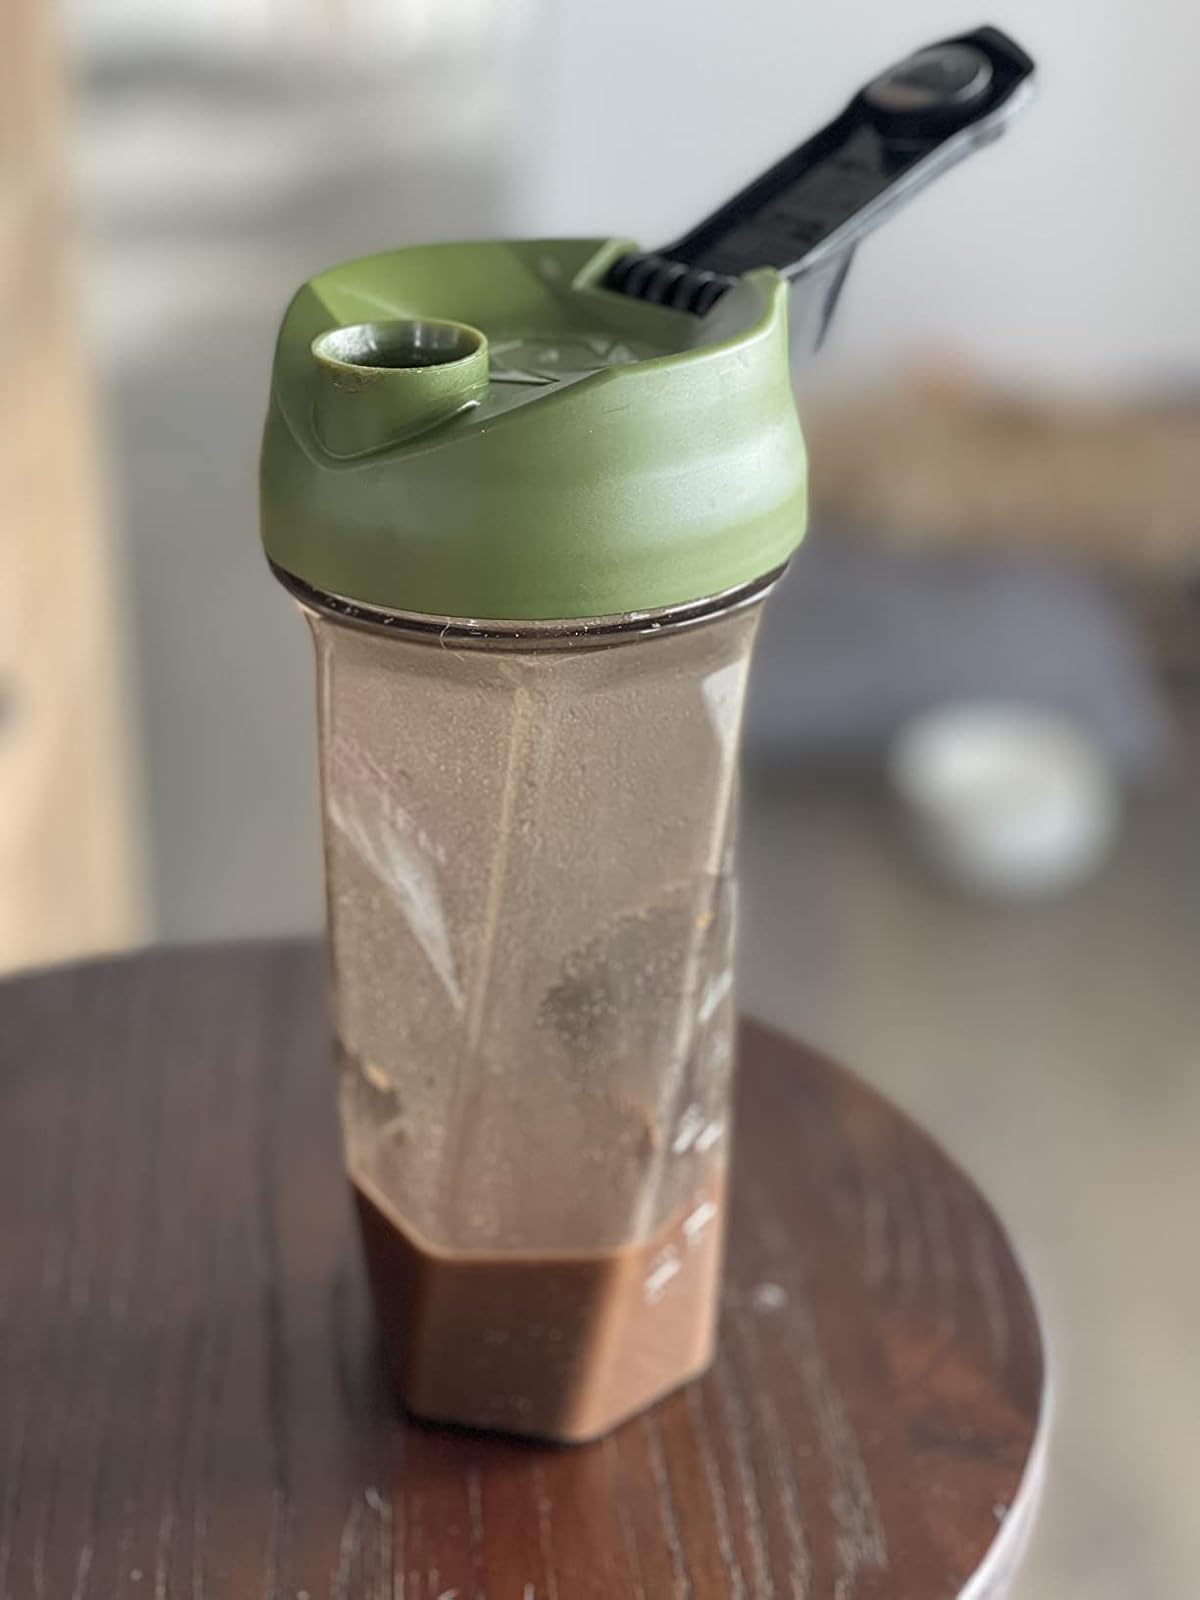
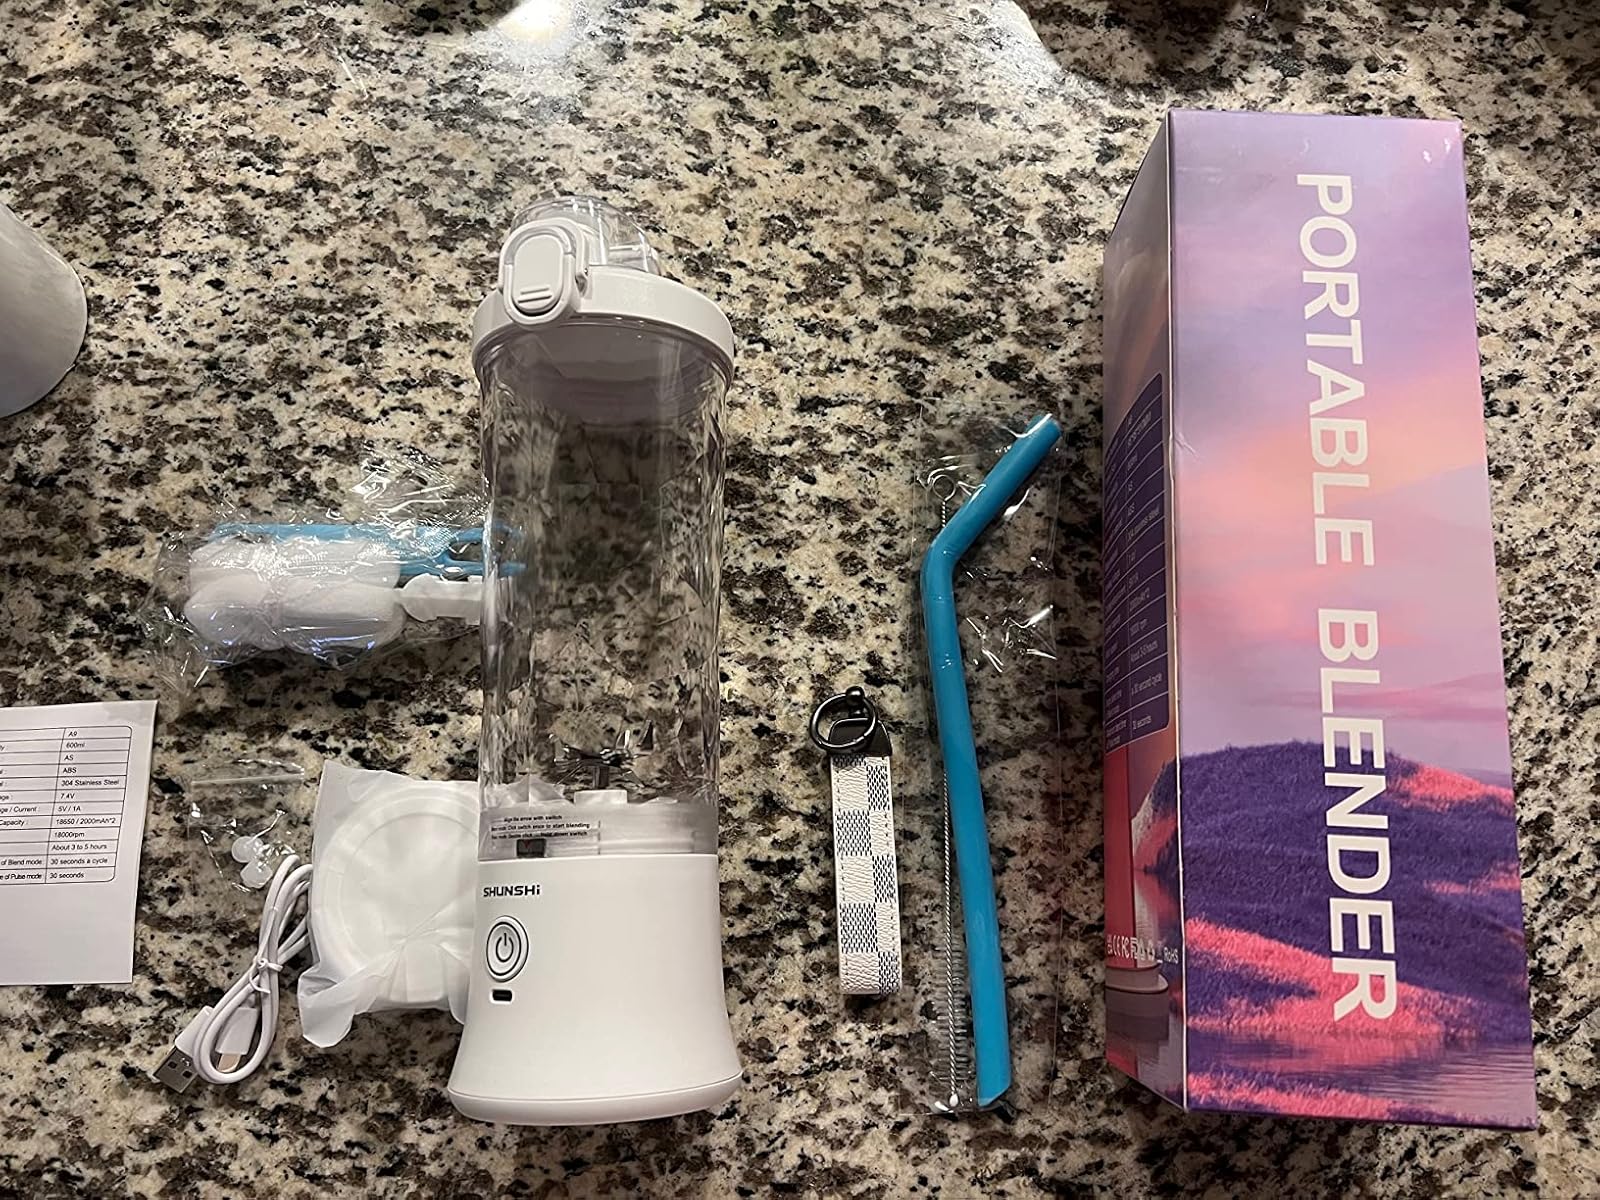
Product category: items_blender
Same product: no